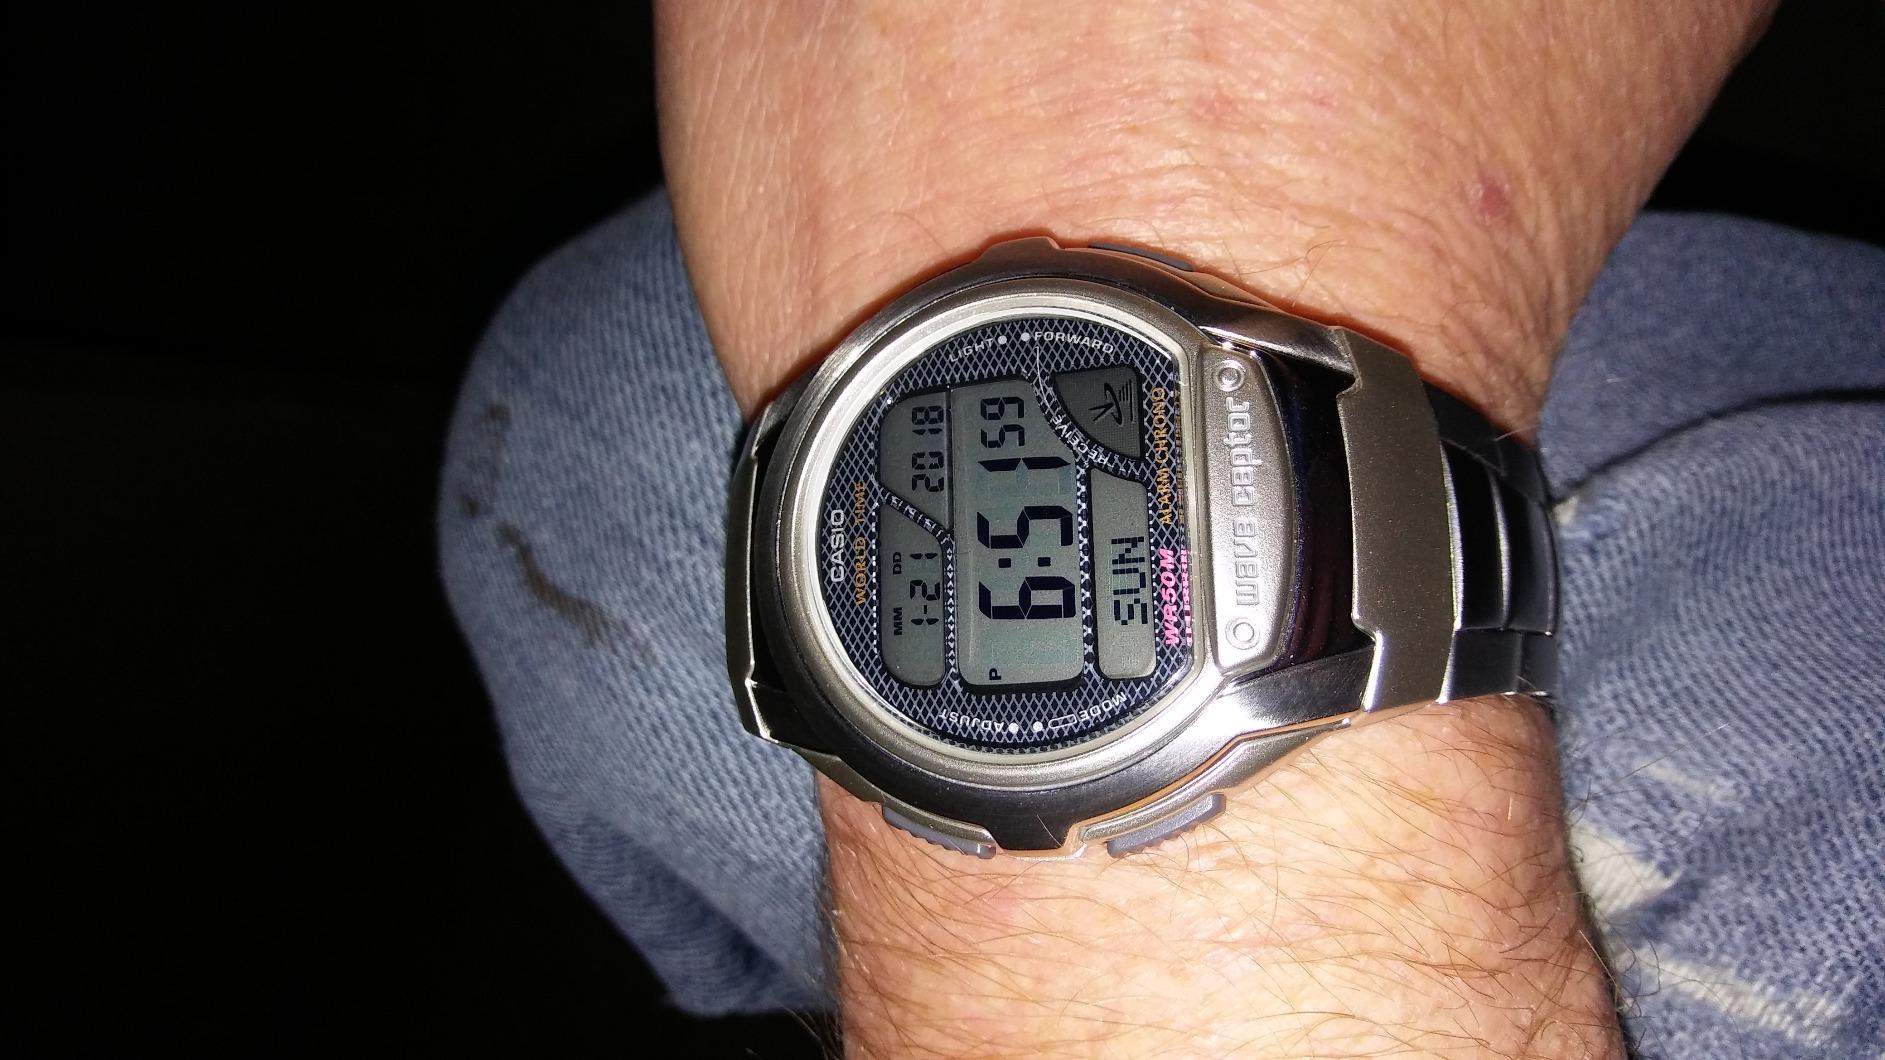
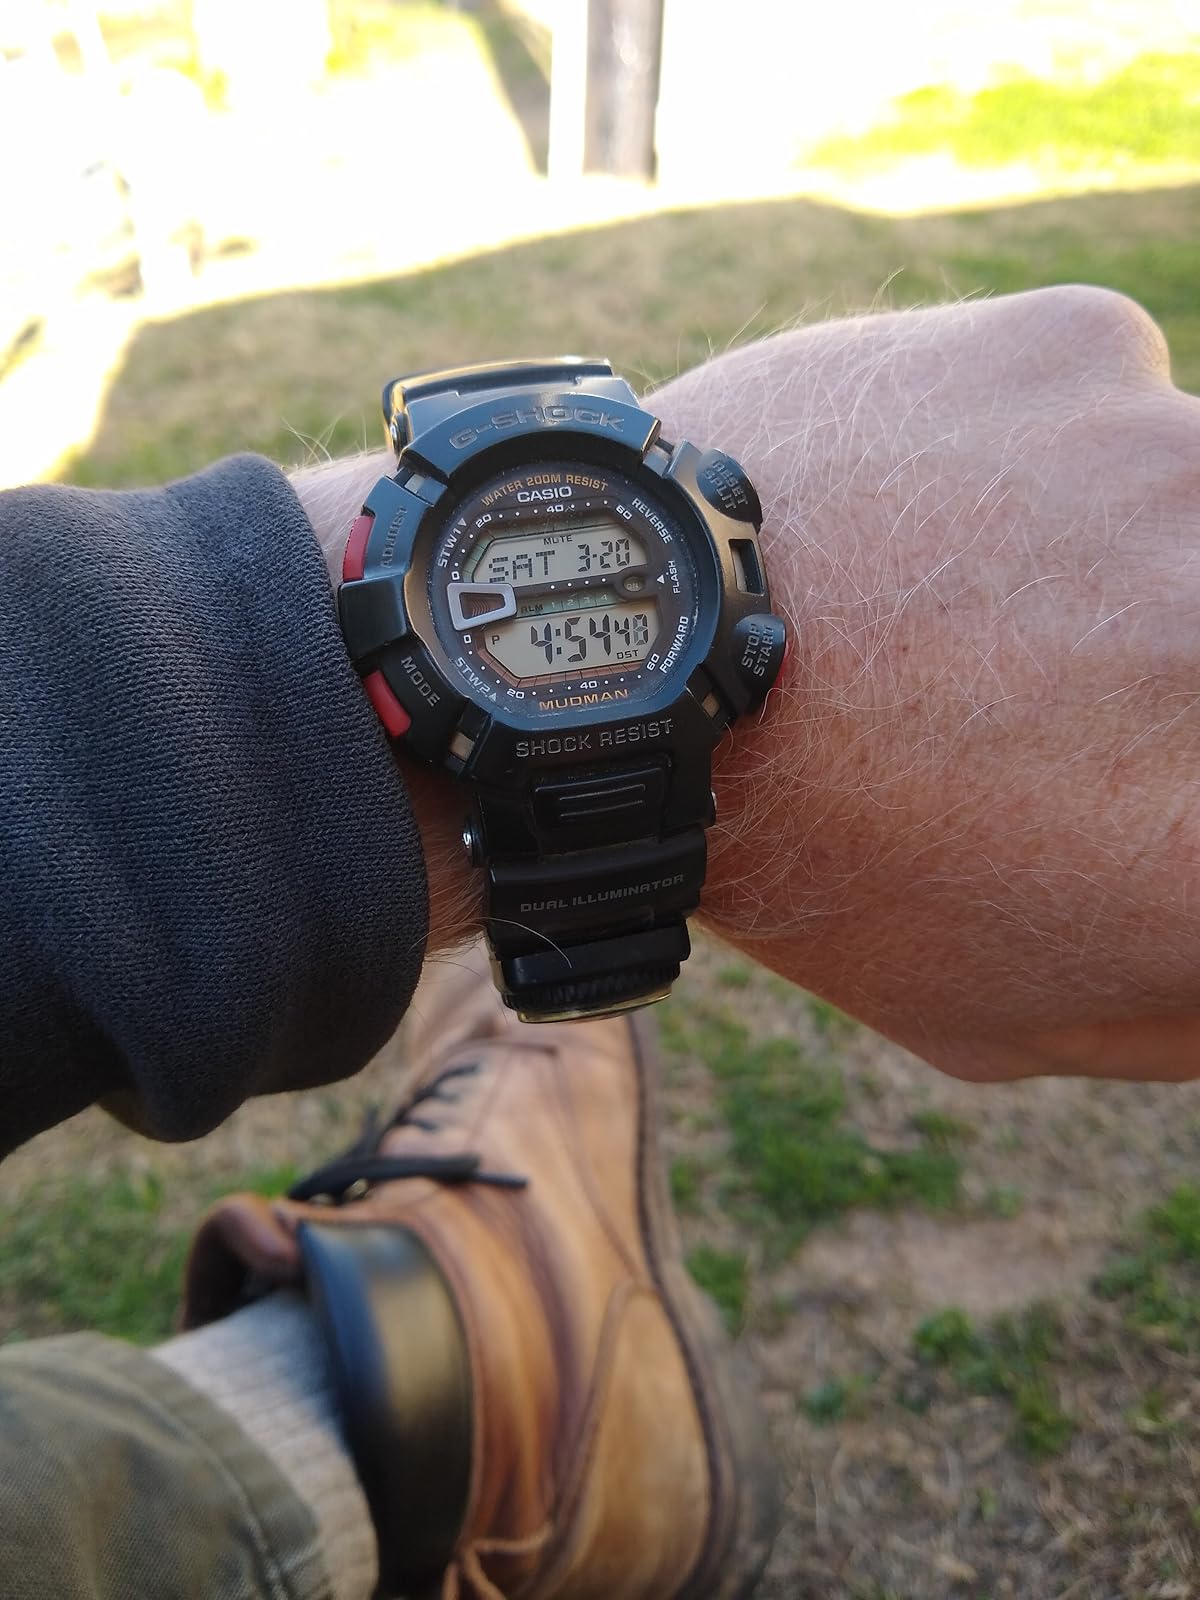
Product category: accessories_watch
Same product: no